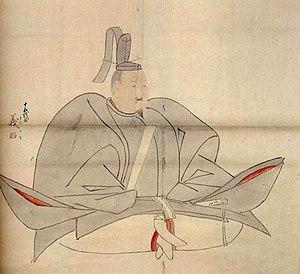
Ashikaga Yoshiaki est le quinzième et dernier des shoguns Ashikaga de la fin de la période Muromachi de l'histoire du Japon. Yoshiaki est le troisième fils du douzième shogun Yoshiharu Ashikaga et règne de 1568 à 1573. Avant cela, il est religieux à Nara, sous le nom de Kakukei ou Gakkei'.
Cette liste des shoguns présente les hommes qui ont régné sur le Japon en tant que chefs militaires héréditaires, du début de la période Asuka en 709 jusqu'à la fin du shogunat Tokugawa en 1868.